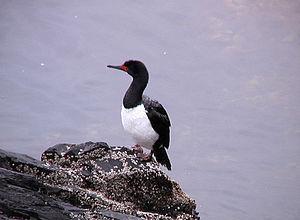
Ceci est une liste des oiseaux endémiques ou quasi-endémiques d'Argentine.